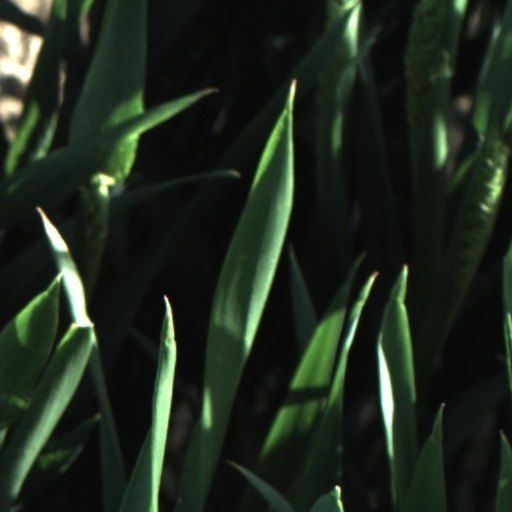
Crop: wheat